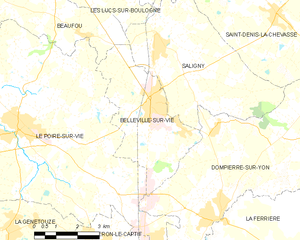
Carte des communes françaises Belleville-sur-Vie